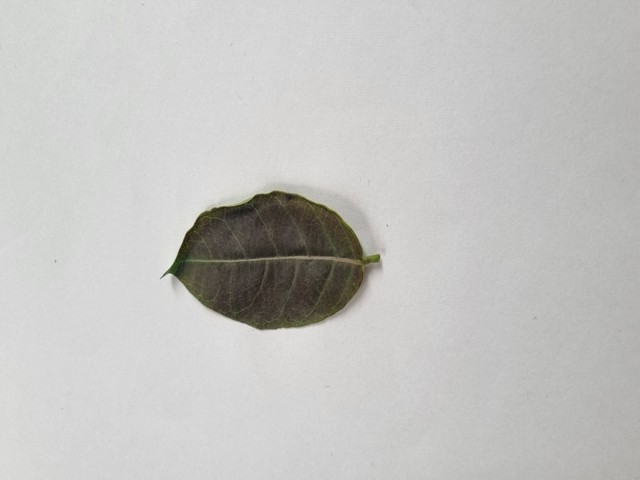
Plant: anantamul